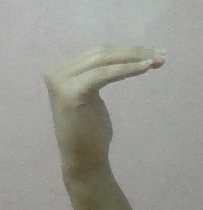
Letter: haa